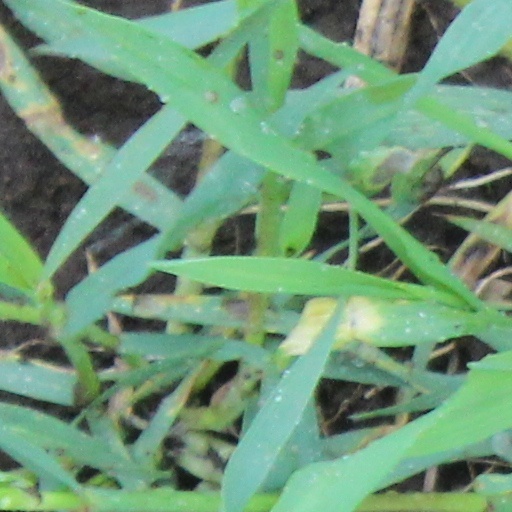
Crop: wheat